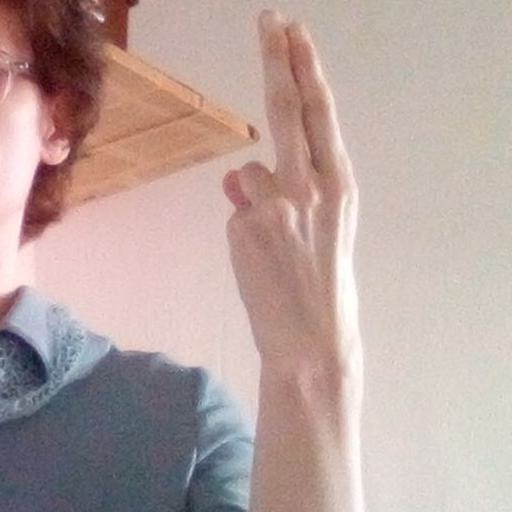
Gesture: two_up_inverted